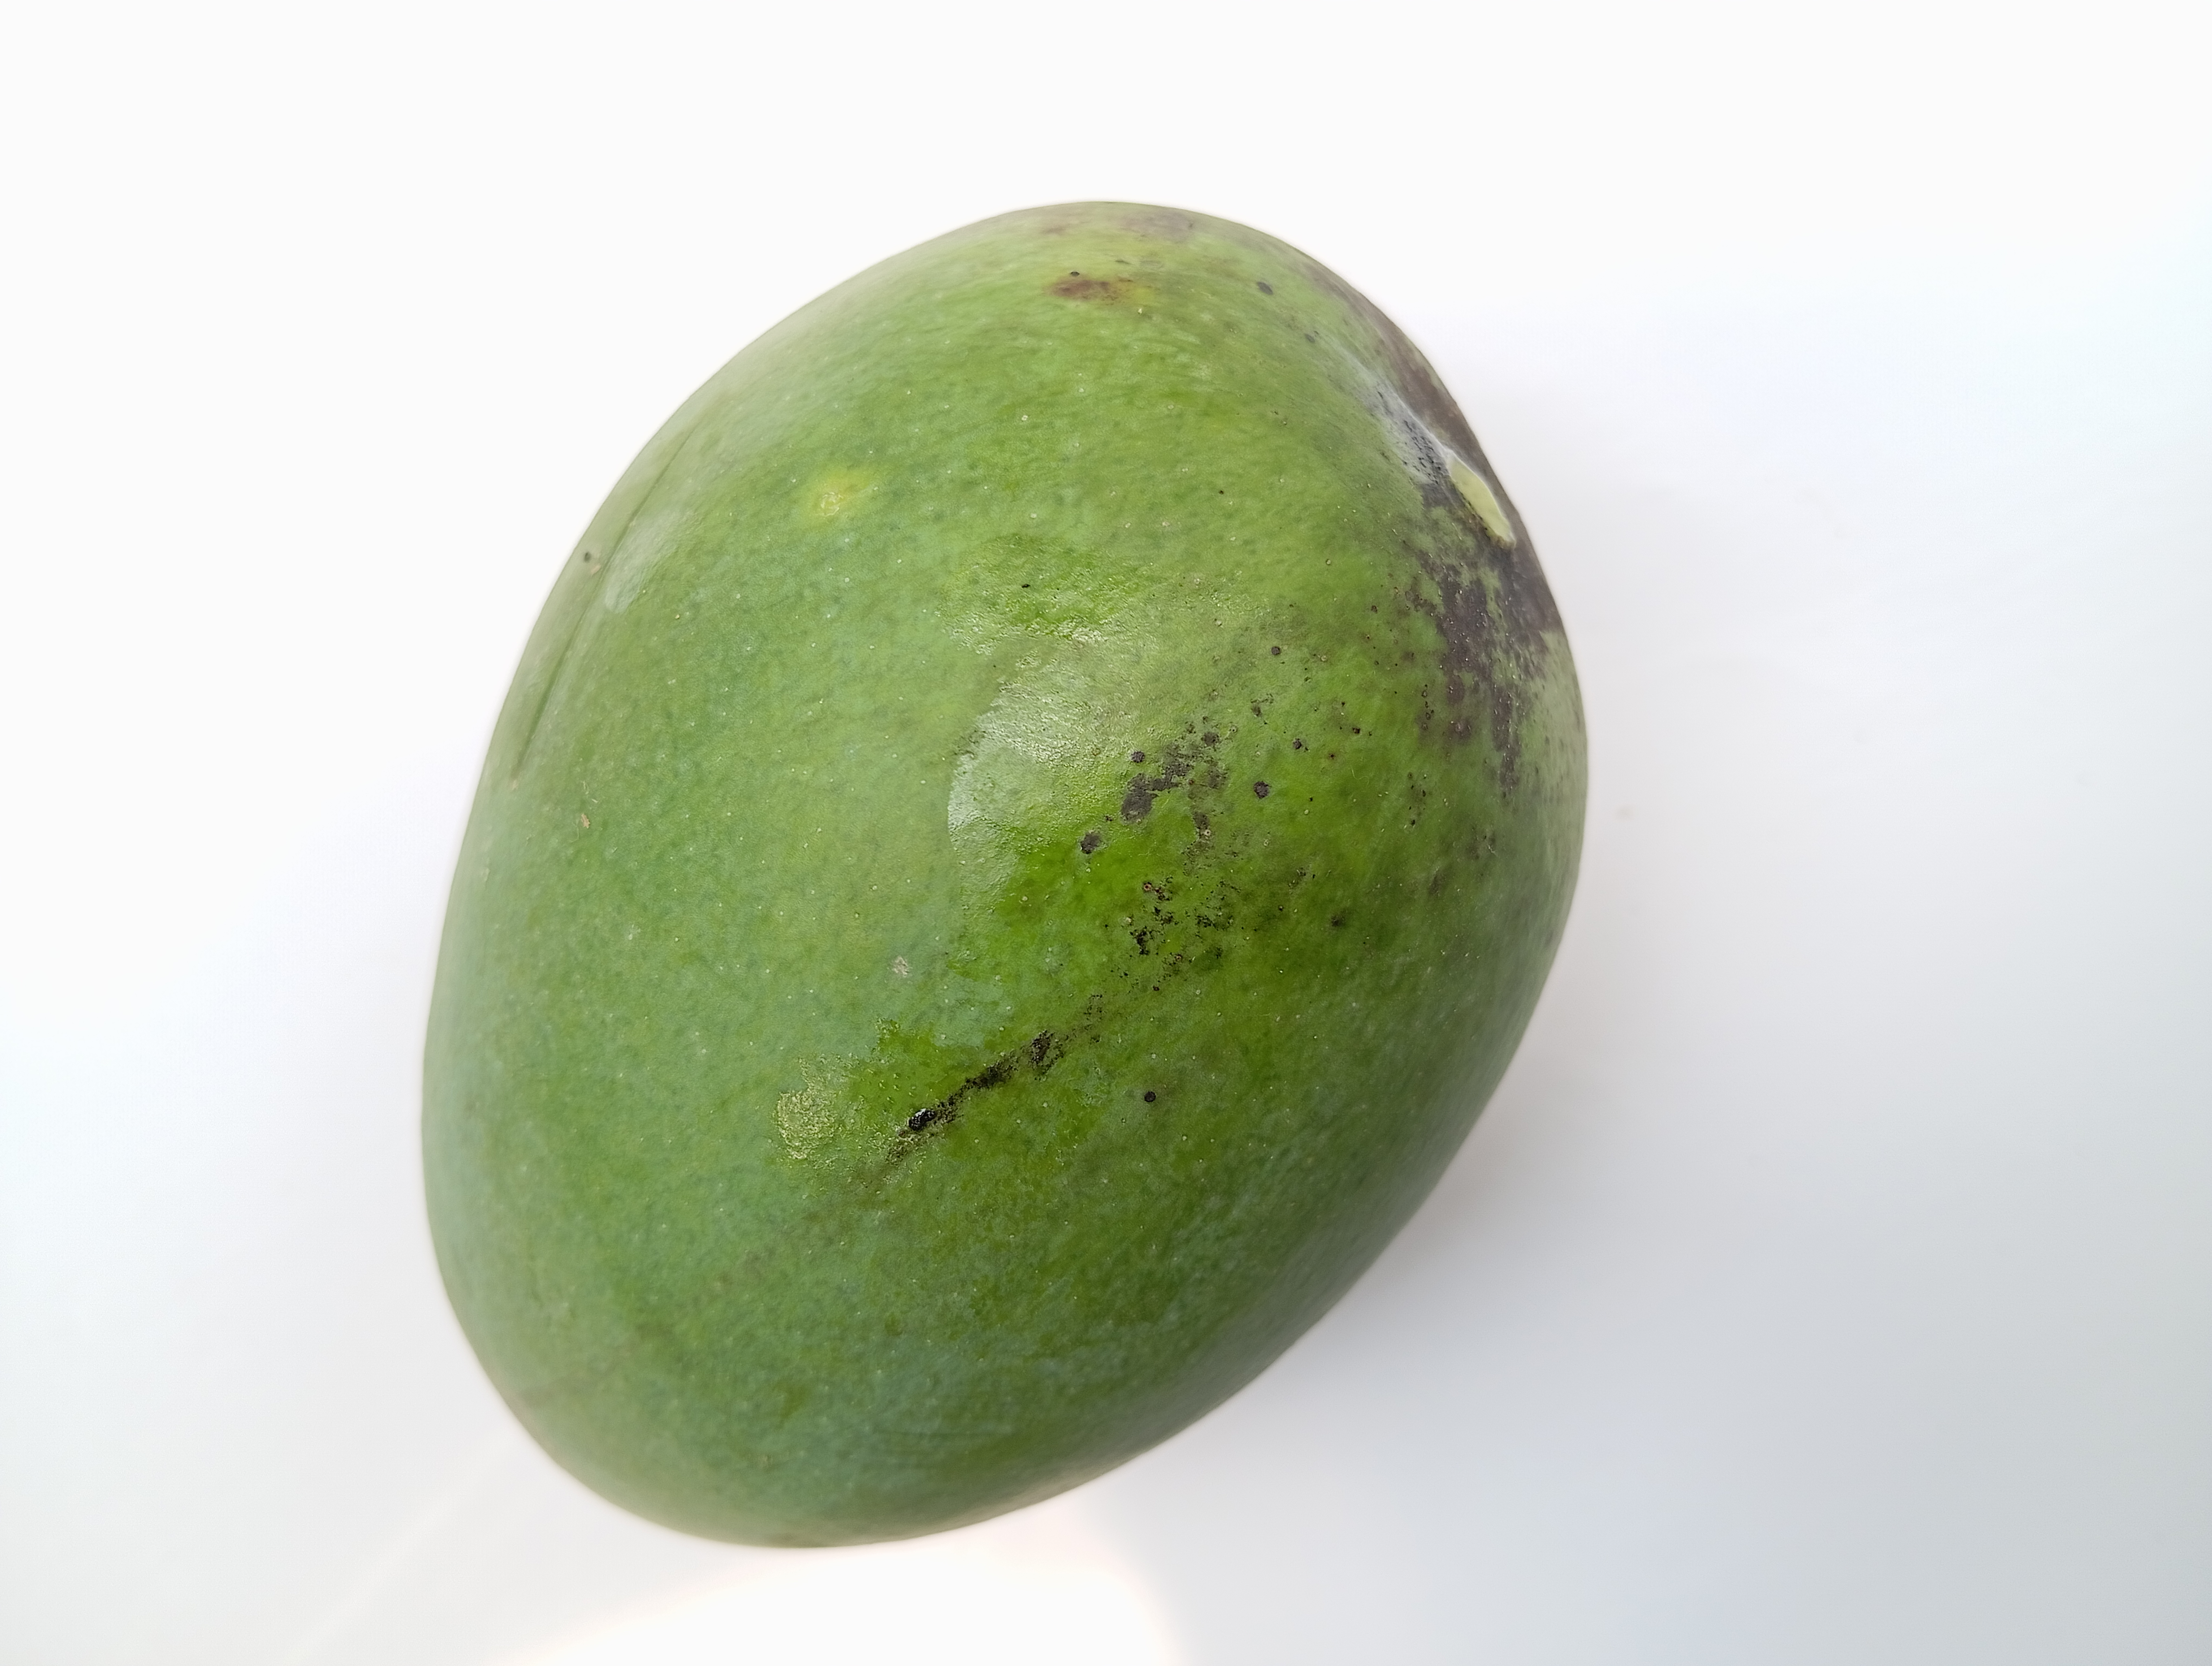
Mango variety: Harivanga